Yuhei Nakaushiro

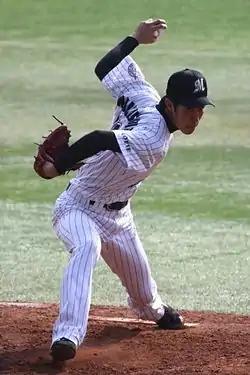
Nakaushiro with the Chiba Lotte Marines

is a former Japanese professional baseball pitcher. He played for the Chiba Lotte Marines and Yokohama DeNA BayStars.